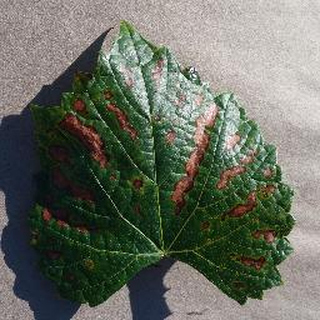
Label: grape_esca_black_measles